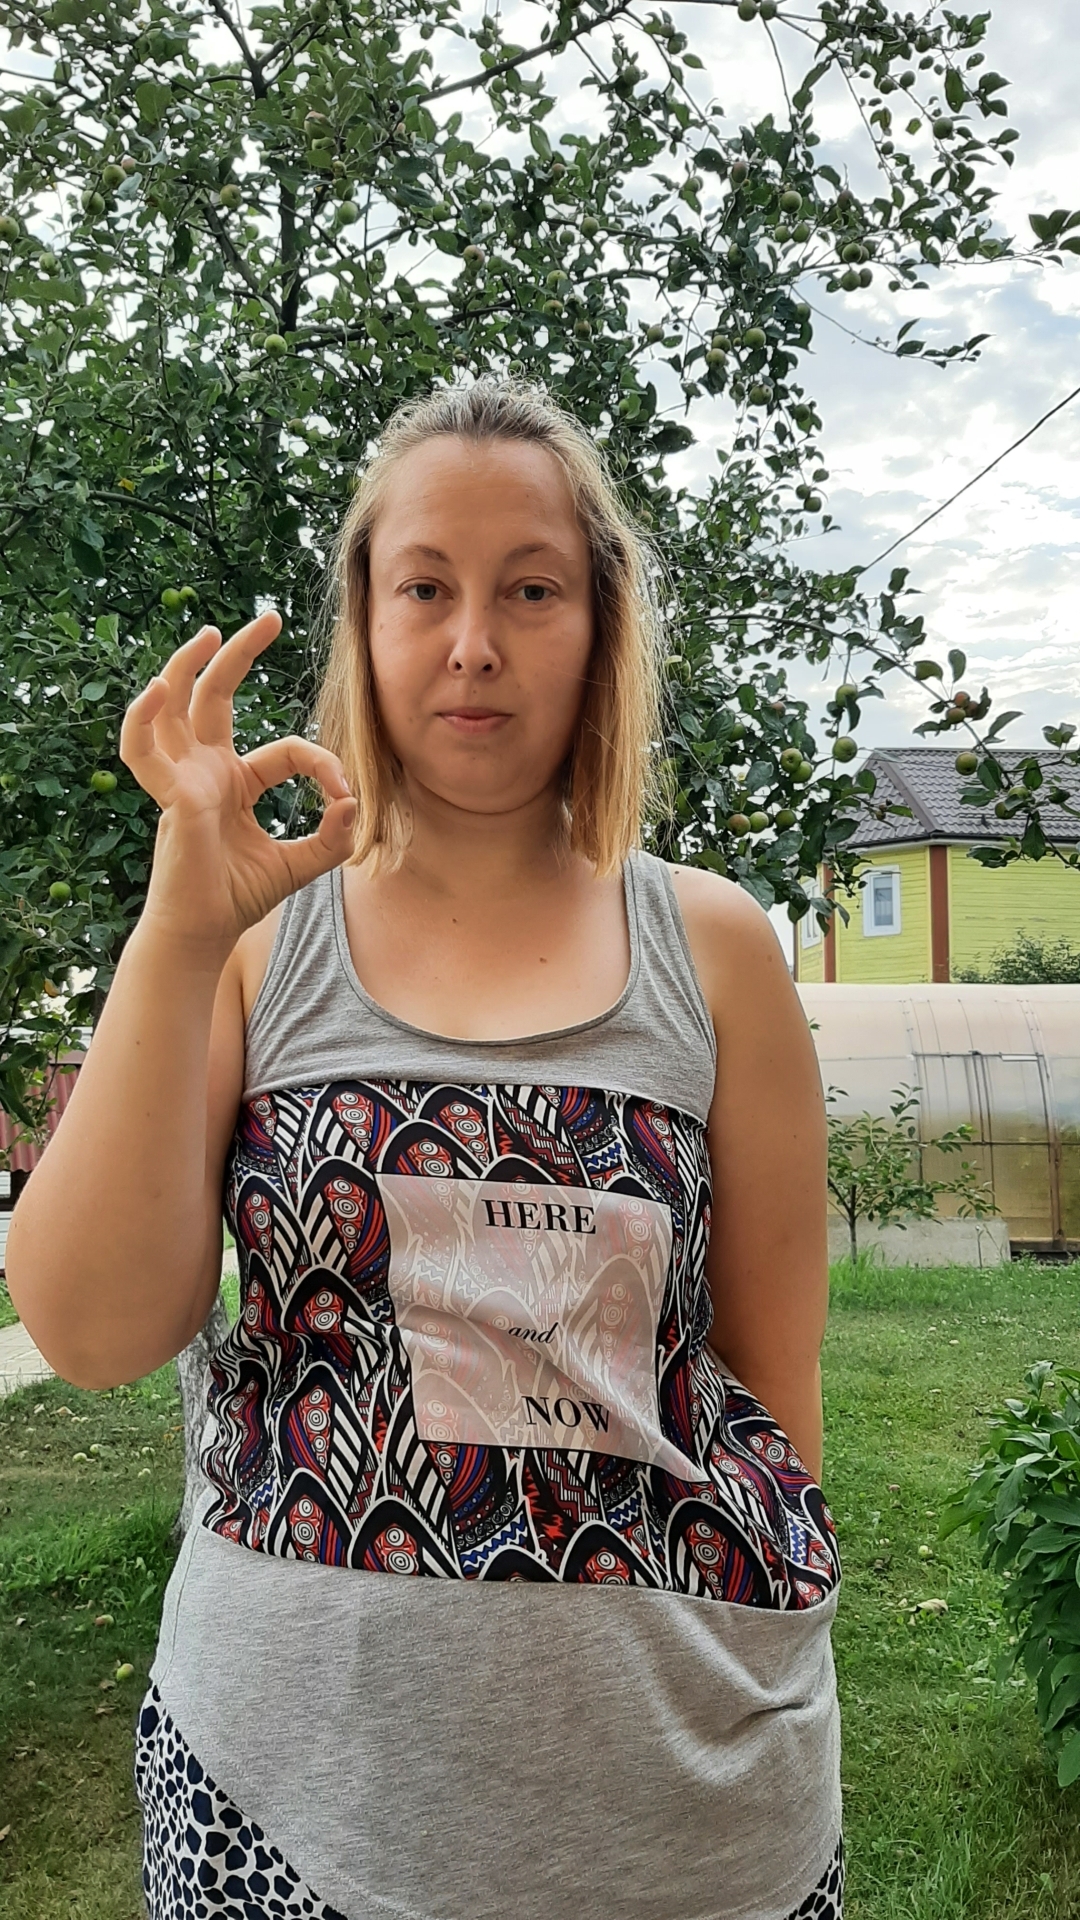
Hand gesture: ok